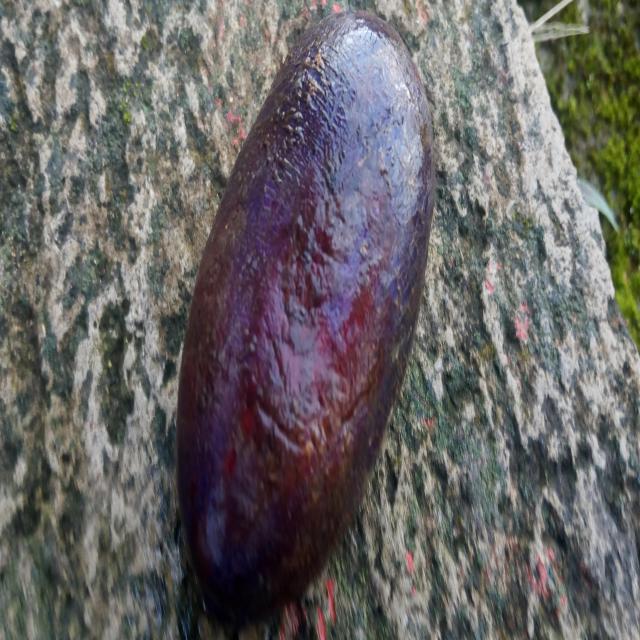
Plum grade: unaffected